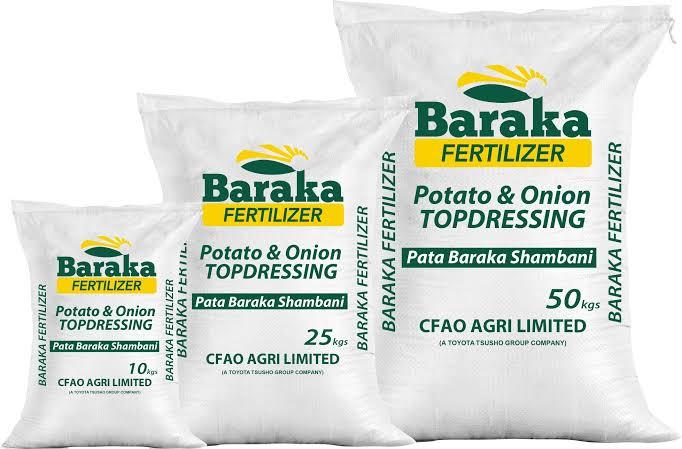
Kiasi cha mbolea iliyofungashwa katika mifuko mitatu ya ujazo tofauti, ikiwemo kilo kumi, ishirini na tano na hamsini. Mbolea hii inalenga matumizi ya viazi na vitunguu. Mifuko hii inaashiria bidhaa zinazouzwa katika  maduka ya agroveti ili kuwasaida wakulima kuongeza na kupata mazao bora.